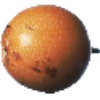
Label: Granadilla 1